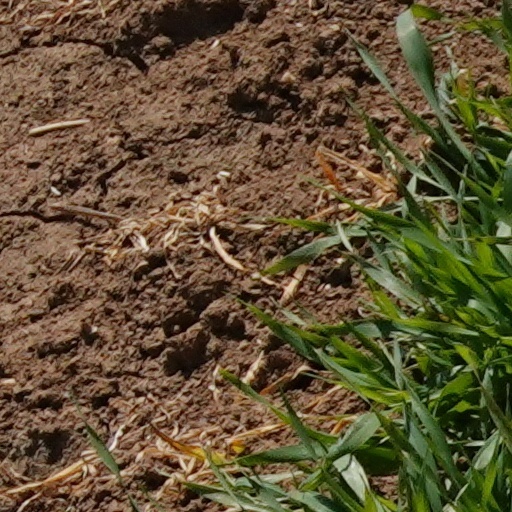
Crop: wheat